Ji-shu

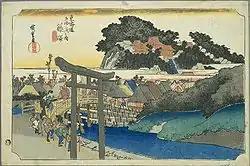
Shōjōkō-ji, by Hiroshige

is one of four schools belonging to the Pure Land within Japanese Buddhism. The other three are Yūzū Nenbutsu, Jōdo-shū ("the Pure Land School") and Jōdo Shinshū ("the True Pure Land School"). The school has around 500 temples and 3,400,000 followers. Ji-shū means "school of time" and the name is derived from its central teaching of reciting Nembutsu at regular intervals.